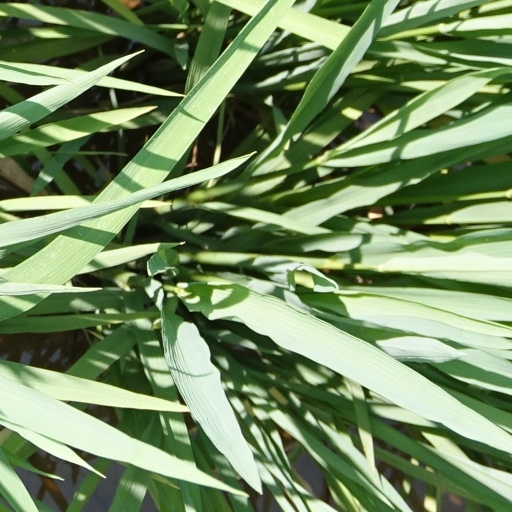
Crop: rice